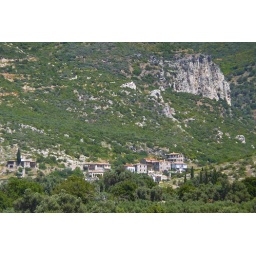
Its clear to see Doganbey's dramatic location on the side of the hill within the boundaries of the National Park.